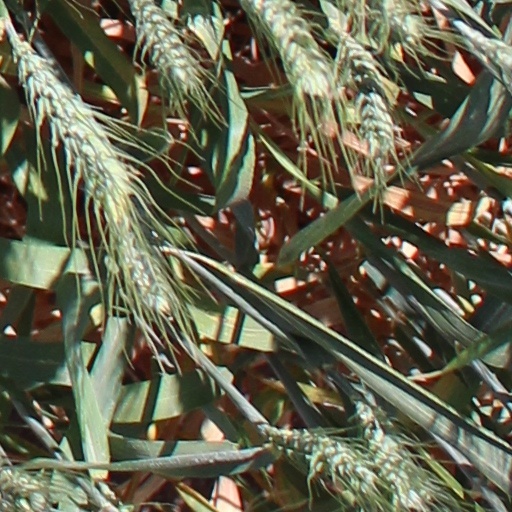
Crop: wheat